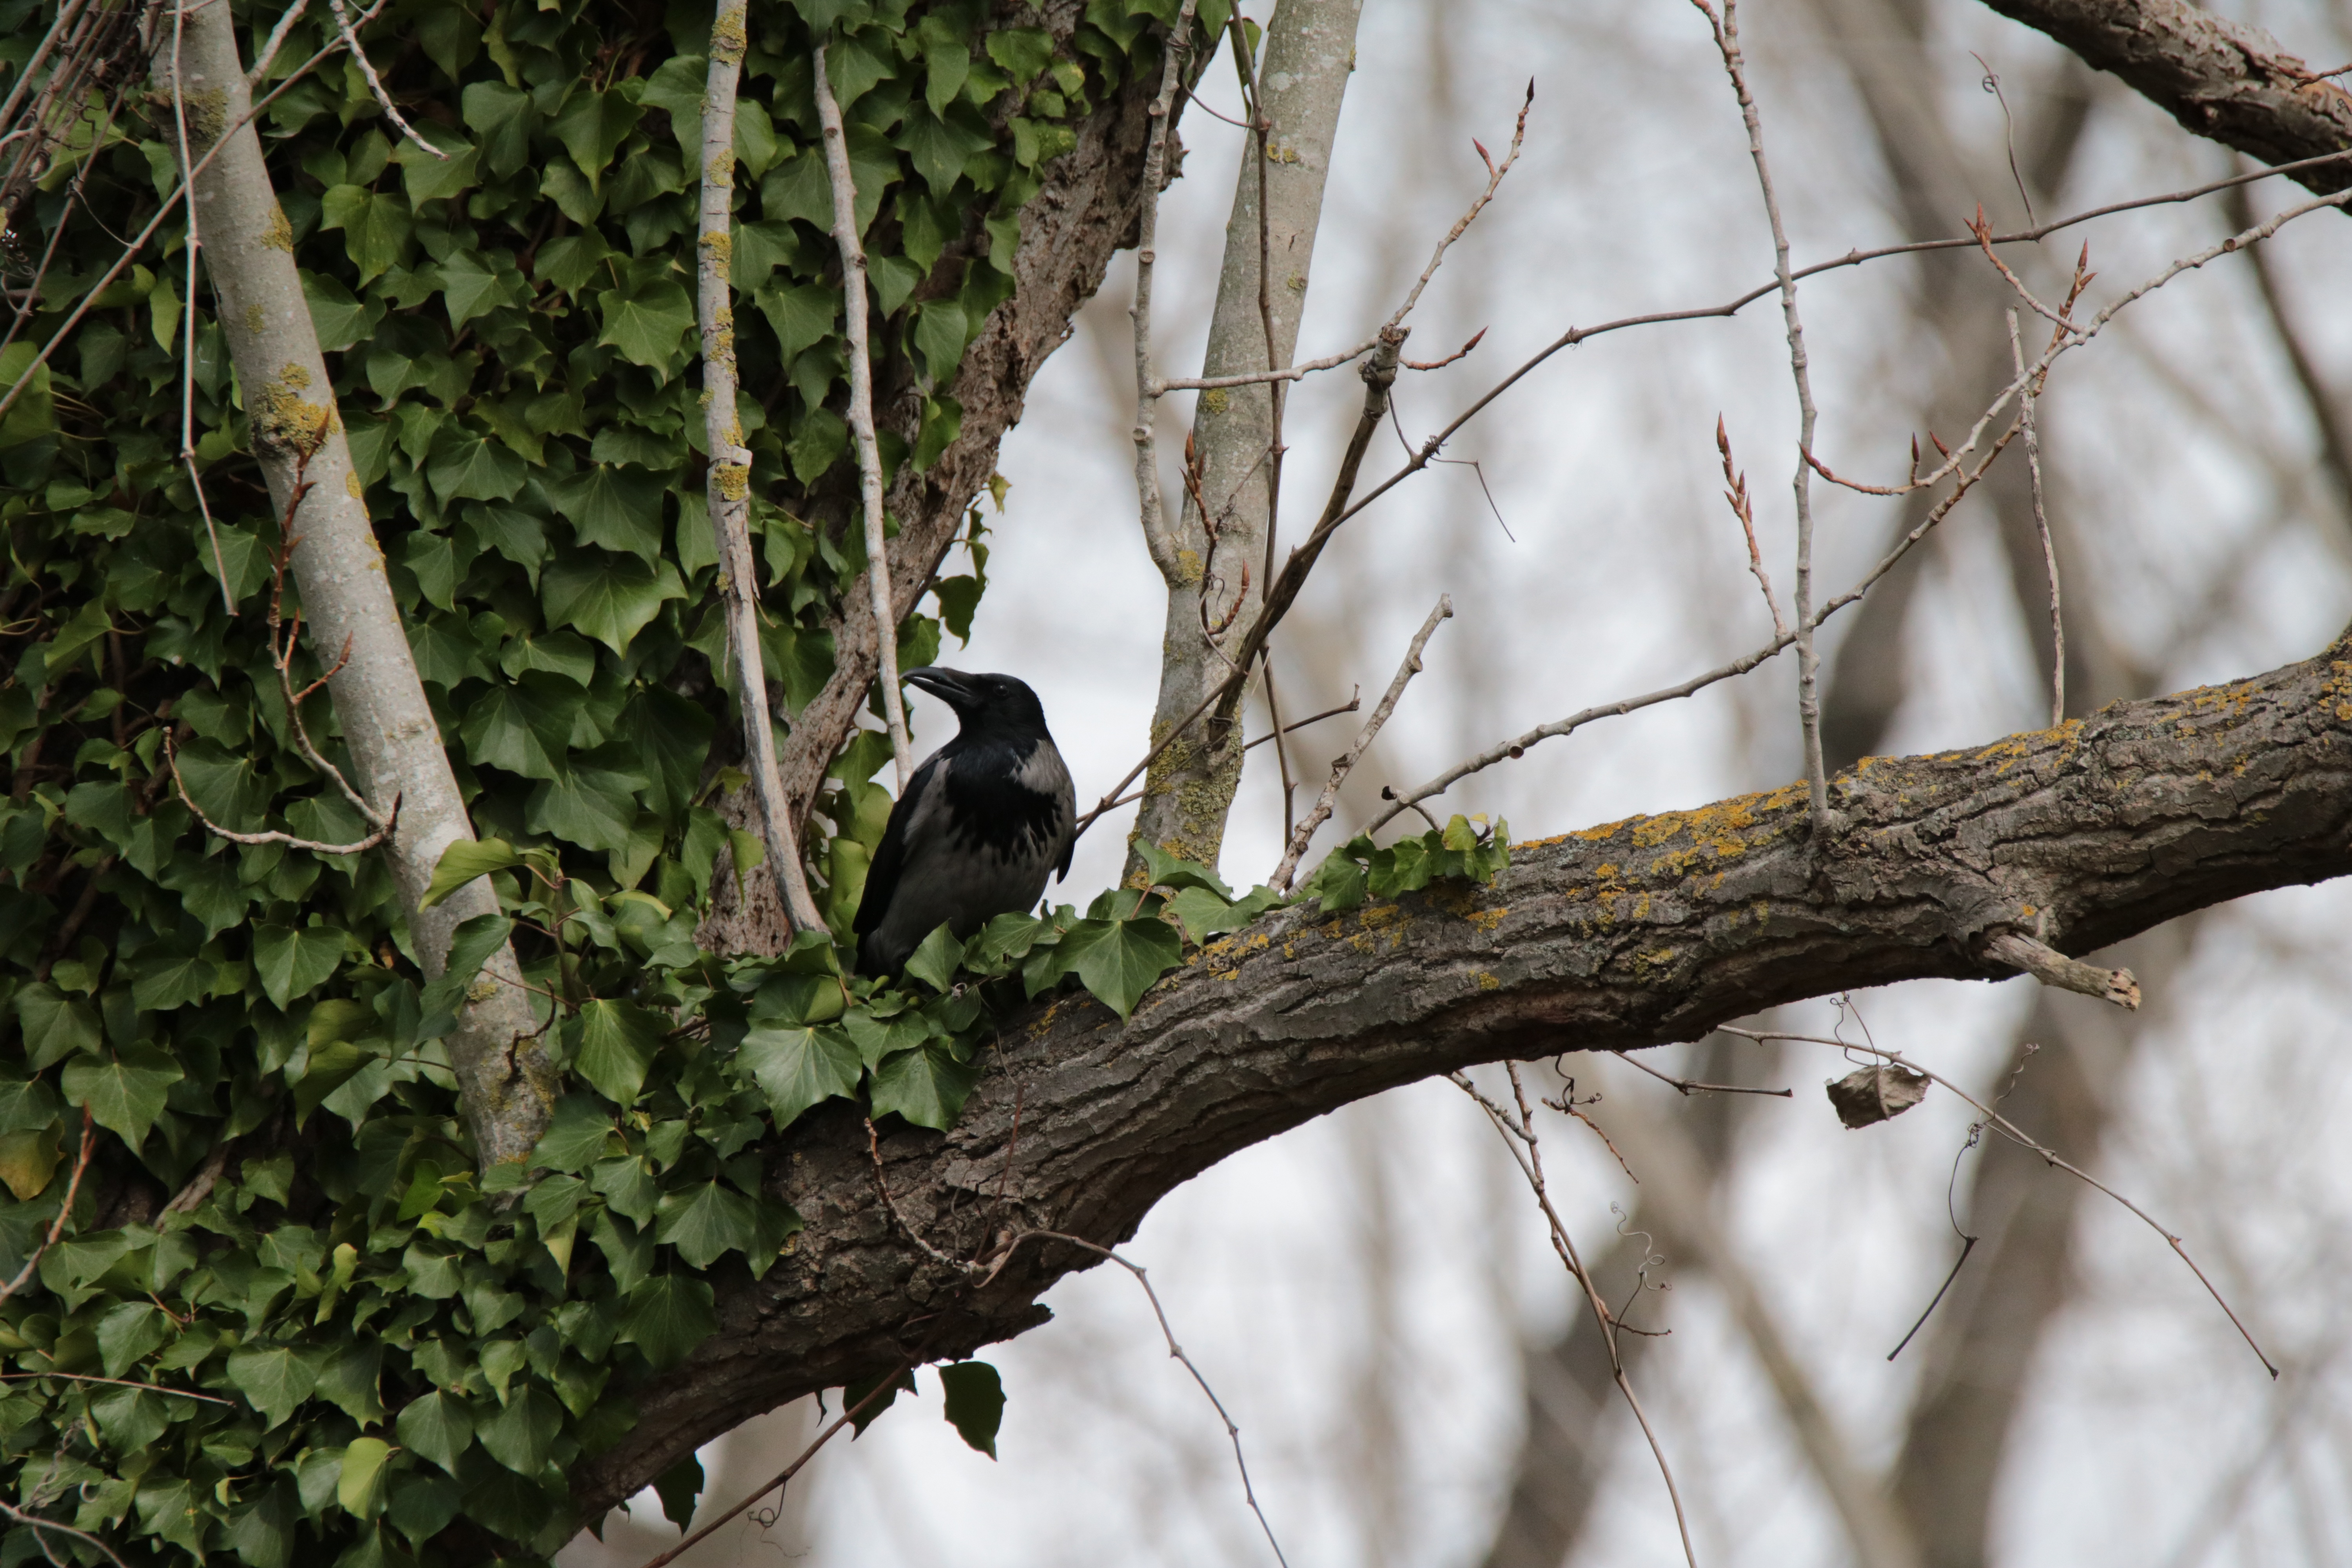
tree, nature, forest, branch, bird, leaf, flower, wildlife, spring, green, fauna, crow, woody plant, perching bird